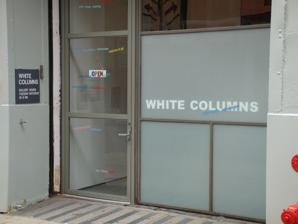
Building: White Columns
Country: United States of America
Year built: 1970
Non-profit gallery in New York City Previous location of White Columns, at 320 West 13th Street, New York City. White Columns is New York City's  oldest alternative non-profit art space. White Columns is known as a showcase for up-and-coming artists, and is primarily devoted to emerging artists who are not affiliated with galleries. All work submitted is looked at by the director. Some of the artists receive studio visits and some of those artists are exhibited. White Columns maintained a slide registry of emerging artists, which is now an online curated artist registry. History and locations White Columns was founded in 1970 in the SoHo neighborhood of New York City by Jeffrey Lew and Gordon Matta-Clark . It was then known as 112 Workshop/112 Greene Street. In 1979 it relocated to 325 Spring Street and was renamed White Columns. Directors of White Columns have included Josh Baer, Tom Solomon , Bill Arning, Paul Ha, Lauren Ross, and current director Matthew Higgs . In 1991 it moved to Christopher Street in Greenwich Village . In 1998, White Columns moved to a location on the border of Greenwich Village and the Meatpacking District , initiated by then-director Ha, who inaugurated the space with the exhibition "Inventory". In 2018, White Columns relocated to its present location at 91 Horatio Street, close to the Whitney Museum of American Art and the High Line . Since being founded, White Columns has supported and provided exposure to hundreds of artists including Alice Aycock , Stephen Laub , Willoughby Sharp , Kiki Smith , Sonic Youth , Andres Serrano , Lorna Simpson , John Currin , Cady Noland , Tyler Turkle, Sarah Sze , Lutz Bacher and others. To this day, White Columns continues its support for artists with an ongoing program of exhibitions and to hundreds of other artists through their online Artist Registry. In 2006, director Matthew Higgs initiated the White Columns Annual, a yearly exhibition with guest curators that highlights work that has been on view in New York City in the prior year. It has been curatored by artists and art figures like Mary Manning , Bridget Donahue , Bob Nickas, Pati Hertling, and Randy Kennedy. 112 Workshop From 1970 to 1980 112 Workshop was an Artists-run studio and exhibition space that helped to define Minimal conceptual art and Post-conceptual art practice in New York City . It was founded by Jeffrey Lew and Gordon Matta-Clark at 112 Greene Street in Soho . The space contributed to the development of Conceptual art and Postmodern dance of the early 1970s and Post-conceptual art in the late-1970s. In 1979 it relocated to 325 Spring Street , and was renamed White Columns. Participating artists At 112 Workshop, artists were given free rein to produce, experiment and challenge art orthodoxies. In this crumbling large space, Gordon Matta-Clark installed his work Walls Paper in 1972. Vito Acconci locked himself in a tiny room with a fighting cock in a piece he called Combination (1971). Following their first New York performance at the Leo Castelli Gallery, Richard Landry and Musicians presented five concerts at 112 in March 1972 and Carmen Beuchat presented her dance/performance Mass in C B Minor or the Brown Table the same year (1972). Homage Exhibition In 2011, David Zwirner Gallery presented the exhibition 112 Greene Street: The Early Years (1970–1974) . Notes